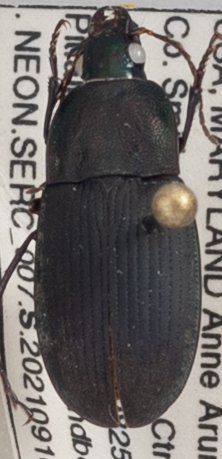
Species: Chlaenius tomentosus
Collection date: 2021-09-16
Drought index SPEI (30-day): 0.602
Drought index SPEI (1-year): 0.8
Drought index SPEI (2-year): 1.45